South Stoneham

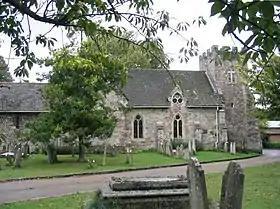
St Mary's Church

The original parish of South Stoneham covered over and extended along the eastern side of the River Itchen from the site of the present day Eastleigh in the north to just above Northam Bridge in the south, and from Swaythling to the outskirts of the original town of Southampton on the western side of the river, and, prior to boundary changes in 1891–94, comprised the eight tithings of Allington, Barton, Bitterne, Boyatt, Eastleigh, Pollack, Portswood, and Shamblehurst. Other than the parish church of St Mary and a few adjacent houses, there was no village of "South Stoneham".